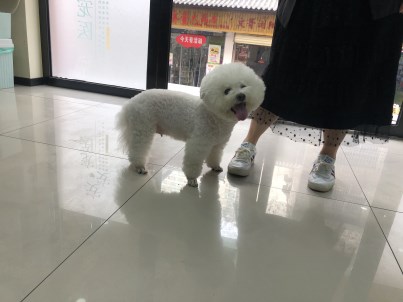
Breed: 3083-n000117-Bichon_Frise